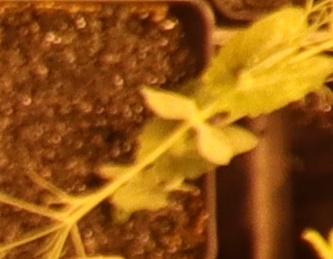
Label: Field Pea